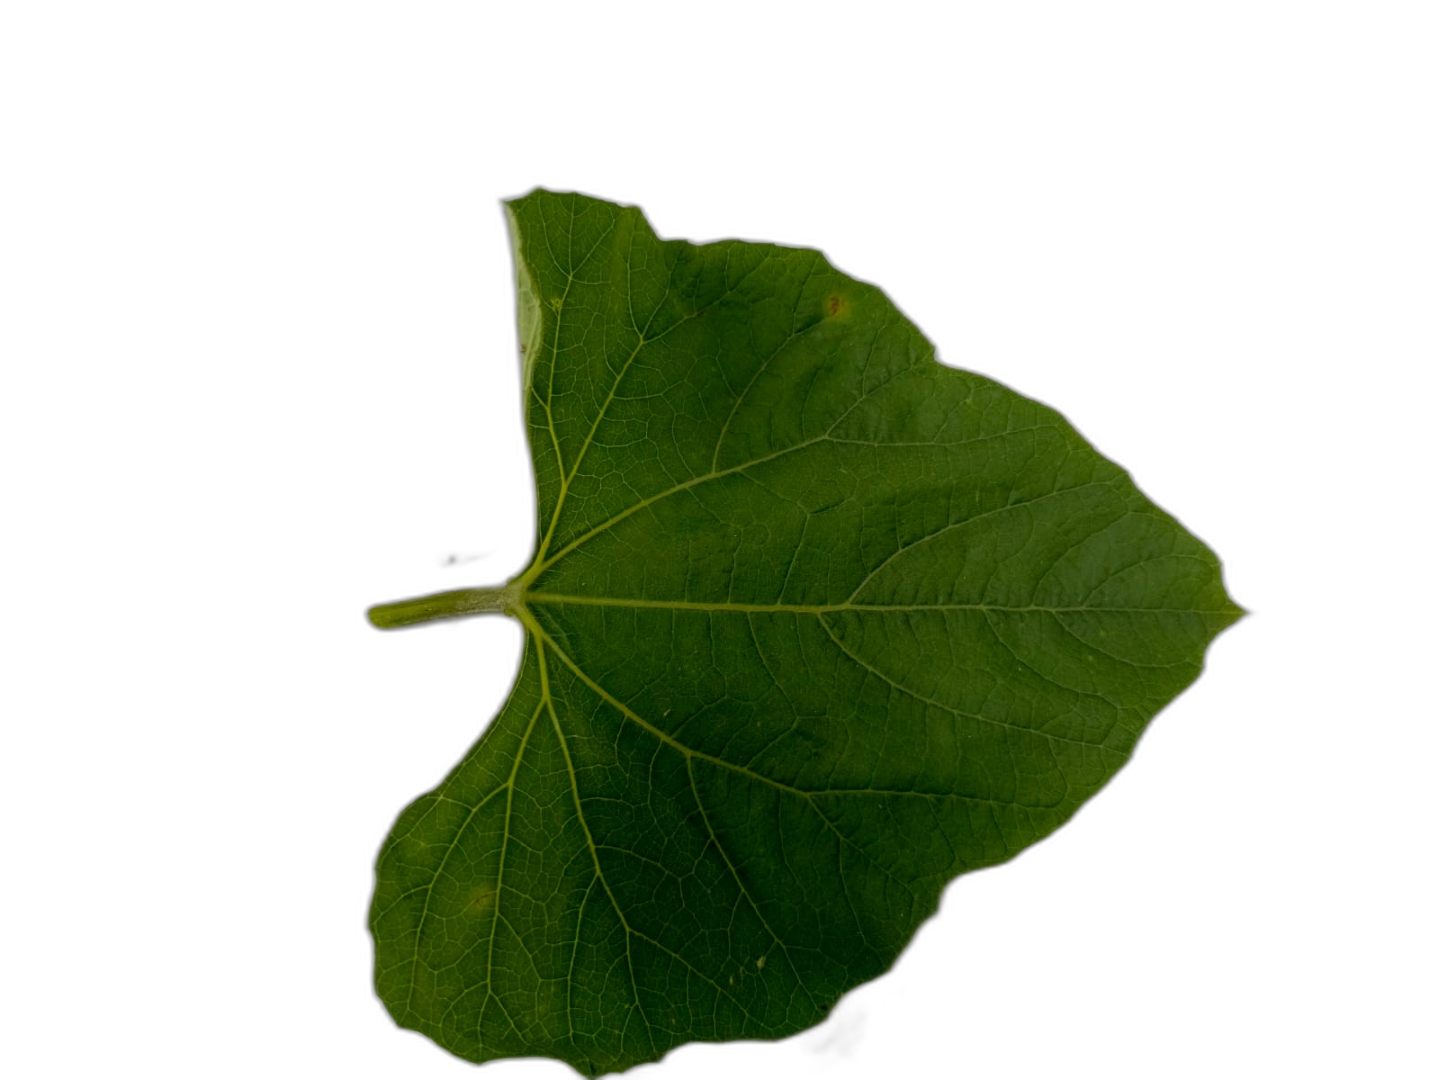
Crop: Bottle Gourd
Label: Early_Alternaria_Leaf_Blight